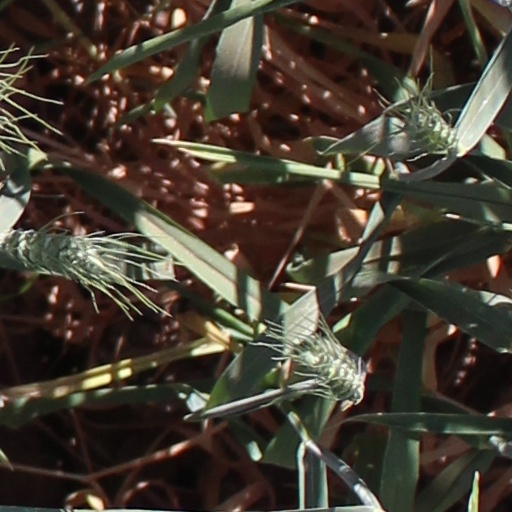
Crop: wheat